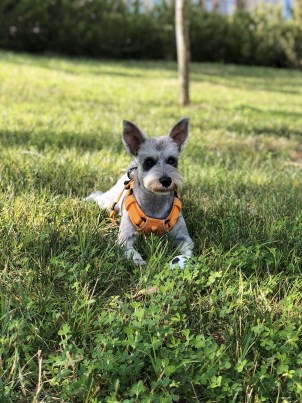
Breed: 2342-n000102-miniature_schnauzer